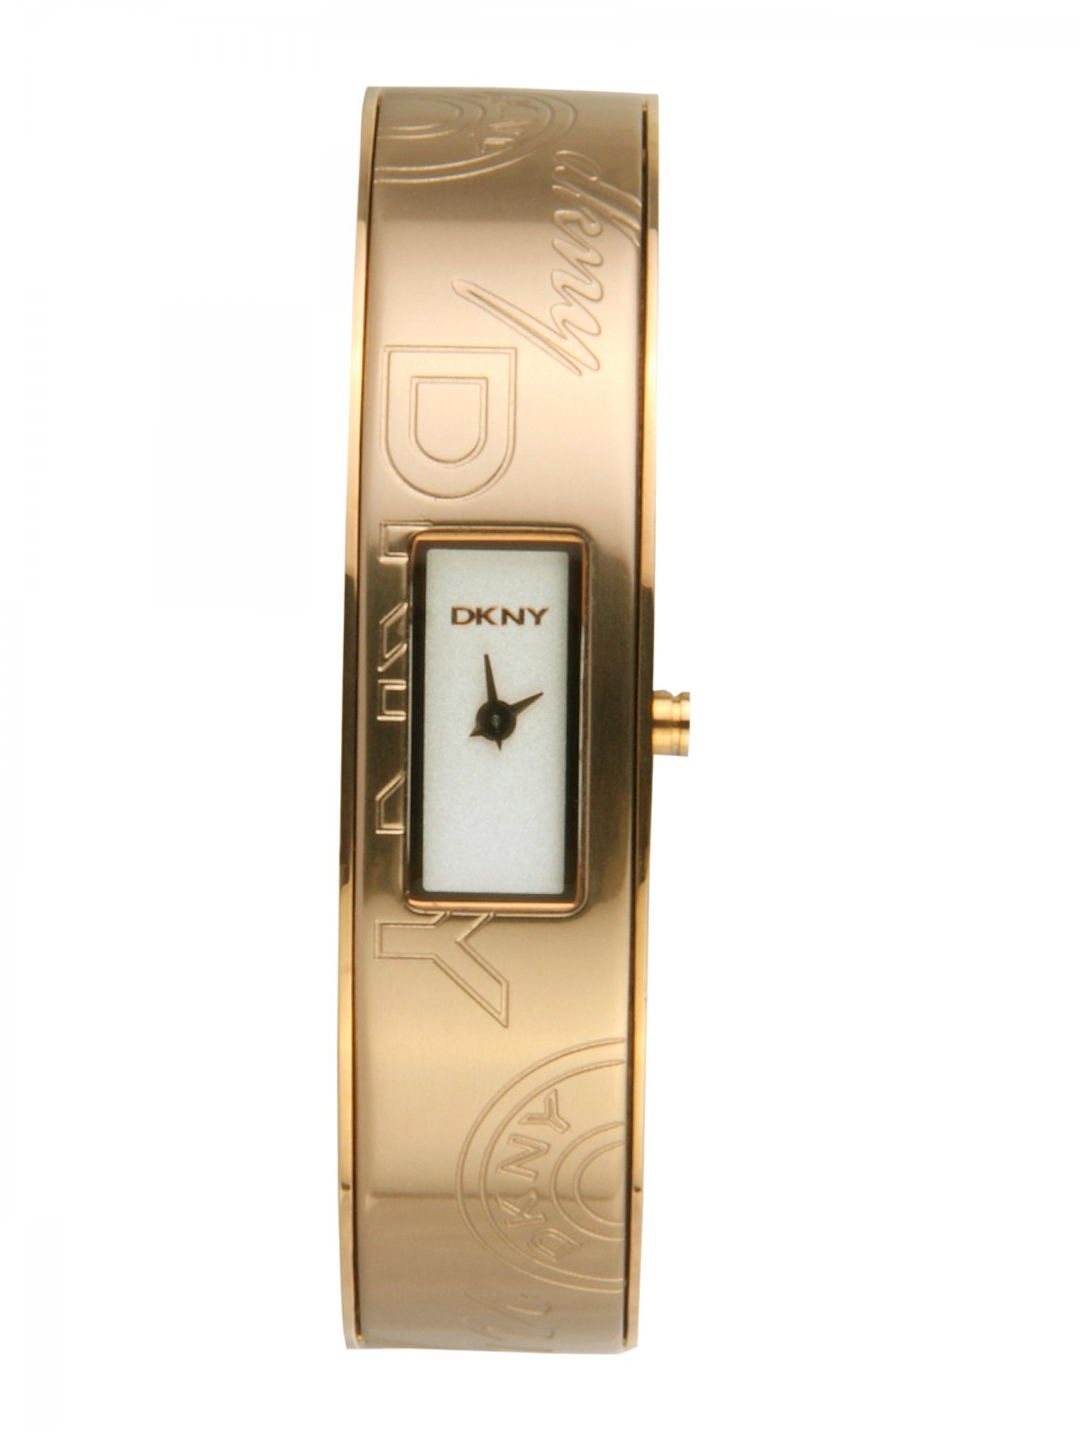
DKNY Women White Dial Watch NY8294
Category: Accessories / Watches / Watches
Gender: Women
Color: White
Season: Winter 2016
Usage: Casual